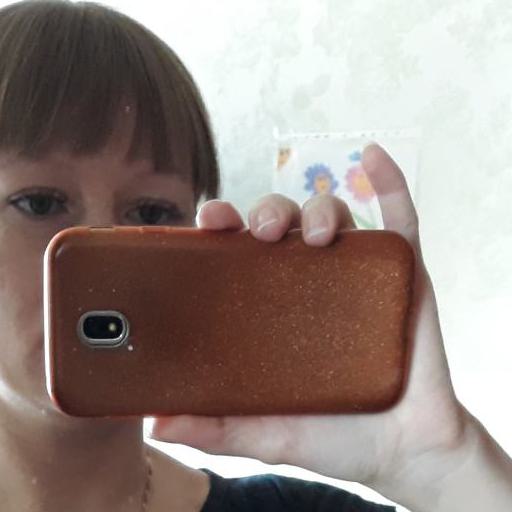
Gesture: no_gesture